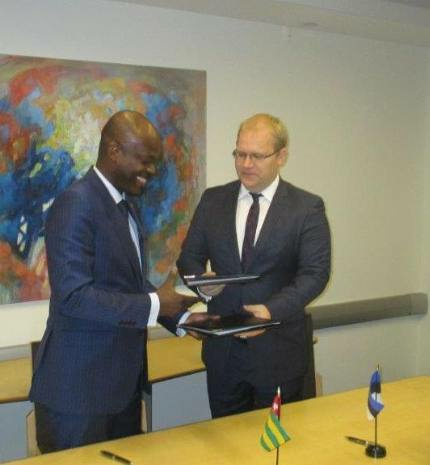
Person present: Yes